New Mexico State Road 9

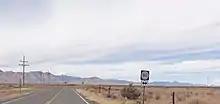
NM 9 approaching its terminus at NM 80

NM 9 highway generally follows the abandoned railway line built in 1901-02 by El Paso & South Western as the route from Douglas, through New Mexico to El Paso. The railroad was abandoned in 1961 due to lack of cargo, and the railroad tracks were removed a year later.